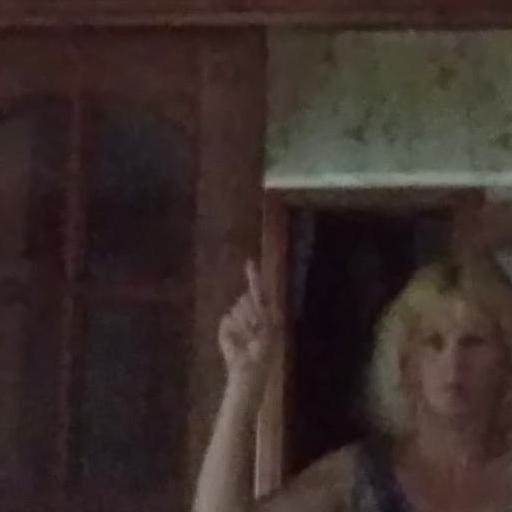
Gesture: one